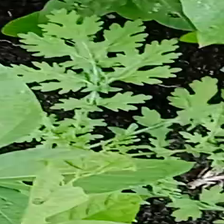
Weed species: Gajar_gavat_(Parthenium hysterophorus)